COVID-19 pandemic in Wales

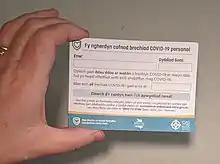
NHS Wales COVID-19 Vaccination card (Welsh language version)

By 27 March, North Wales Police were patrolling the border between Wales and England because visitors were ignoring the stay-at-home instructions and travelling into Wales. In many cases the police were stopping cars entering from England; such border control had not happened between Wales and England since the 16th century.